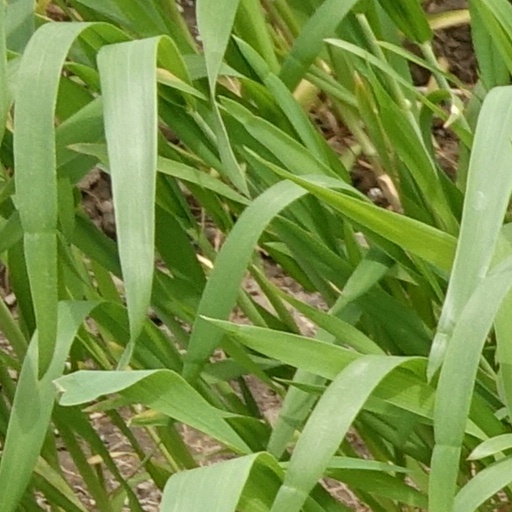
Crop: wheat